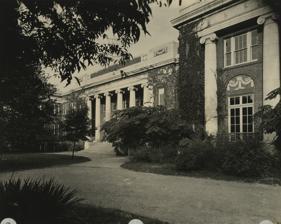
Building: Home Economics Building (Vanderbilt University)
Country: United States of America
Year built: 1914
Building in Magnolia Circle Nashville, Tennessee Home Economics Building Home Economics Building Location within Tennessee General information Location 134 Magnolia Circle Nashville, Tennessee Coordinates 36°8′35.22″N 86°47′50.94″W / 36.1431167°N 86.7974833°W / 36.1431167; -86.7974833 Completed 1912 Technical details Floor area 29,588 Square Feet Design and construction Architect(s) Ludlow and Peabody The Home Economics Building on the campus of Vanderbilt University is a historic structure in Nashville, Tennessee . Architecture and design One of the first two buildings built on the new Peabody College campus in 1912, the Home Economics Building (29,588 sq. ft.) is mirrored by its twin the Industrial Arts Building, now called Mayborn Hall . Initially referred to as the Household Arts Building, it was built by the New York firm the Hedden Construction Company and designed by Ludlow and Peabody Architects. It opened for classes in the summer of 1914. Although not as elaborate as the Industrial Arts Building the Home Economics Building does sport marble floors and exterior elements of design that reflect the domestic work for which the building was to be used. The red brick structure, the columns of the building as well as the decorative swag elements over the front windows perpetuate the style desired by President Bruce R. Payne and the Executive Committee of the Board of Trust, one that is reflective of the University of Virginia campus where President Payne had attended college Subsequent buildings were styled in the same manner though not as elaborately. A small greenhouse (512 sq. ft.) built at the same time as the structure is attached to the building and still is in use.  In 1993 the building was renovated eliminating the laboratories, expanding the classrooms and creating more faculty offices. Use Originally conceived of as a home for the study of Domestic Arts and housing two laboratories the Home Economics Building has seen what is taught within its walls change dramatically through the years. Rooms that taught the science of nutrition and elements of home canning have made way for classes on human development and psychology. In 1916, due to a lack of a proper library, the Home Economics Building housed 20,000 books in its Assembly Room with the overflow of books being stored in the Boiler Room of the Industrial Arts Building . References